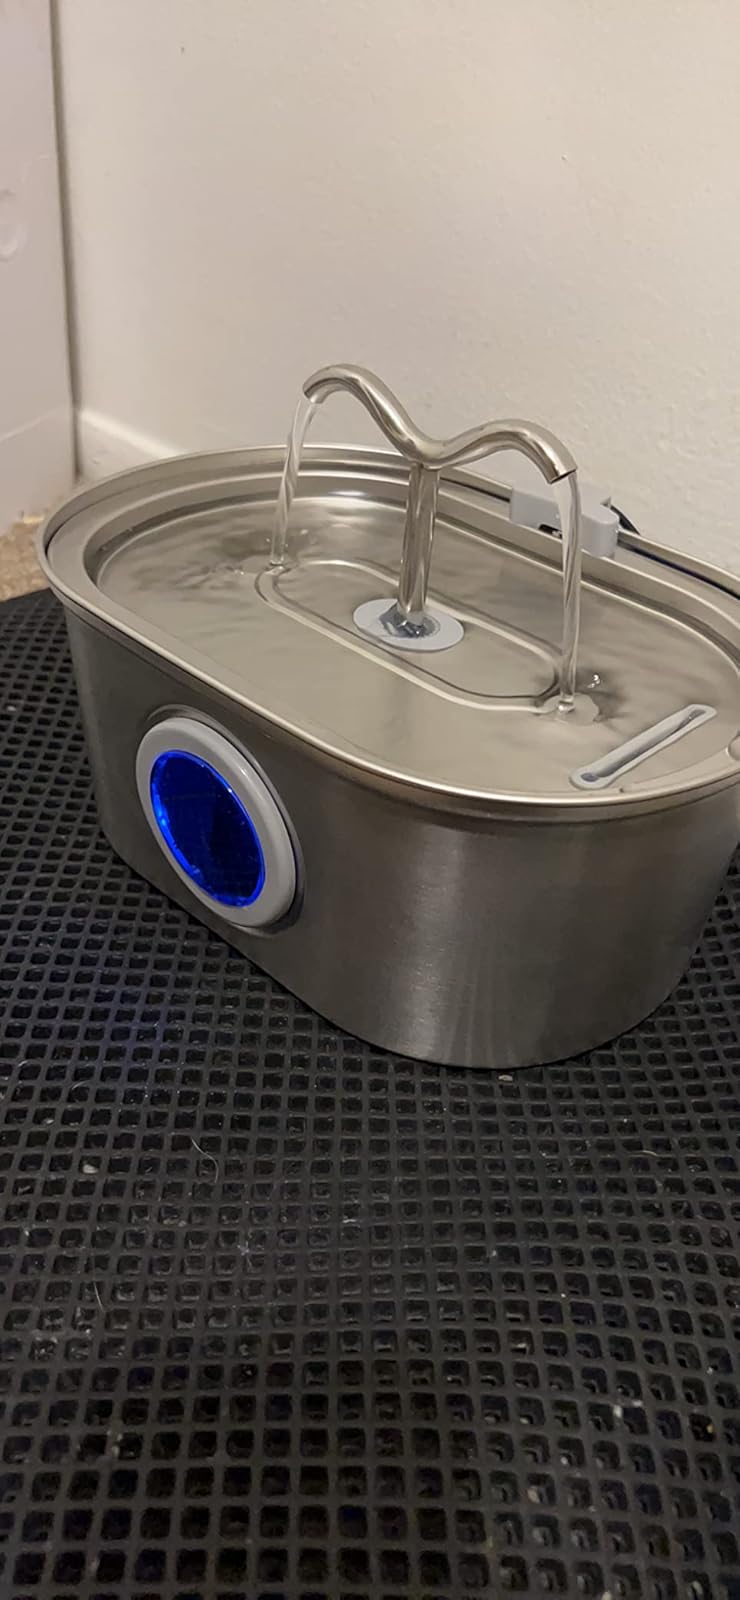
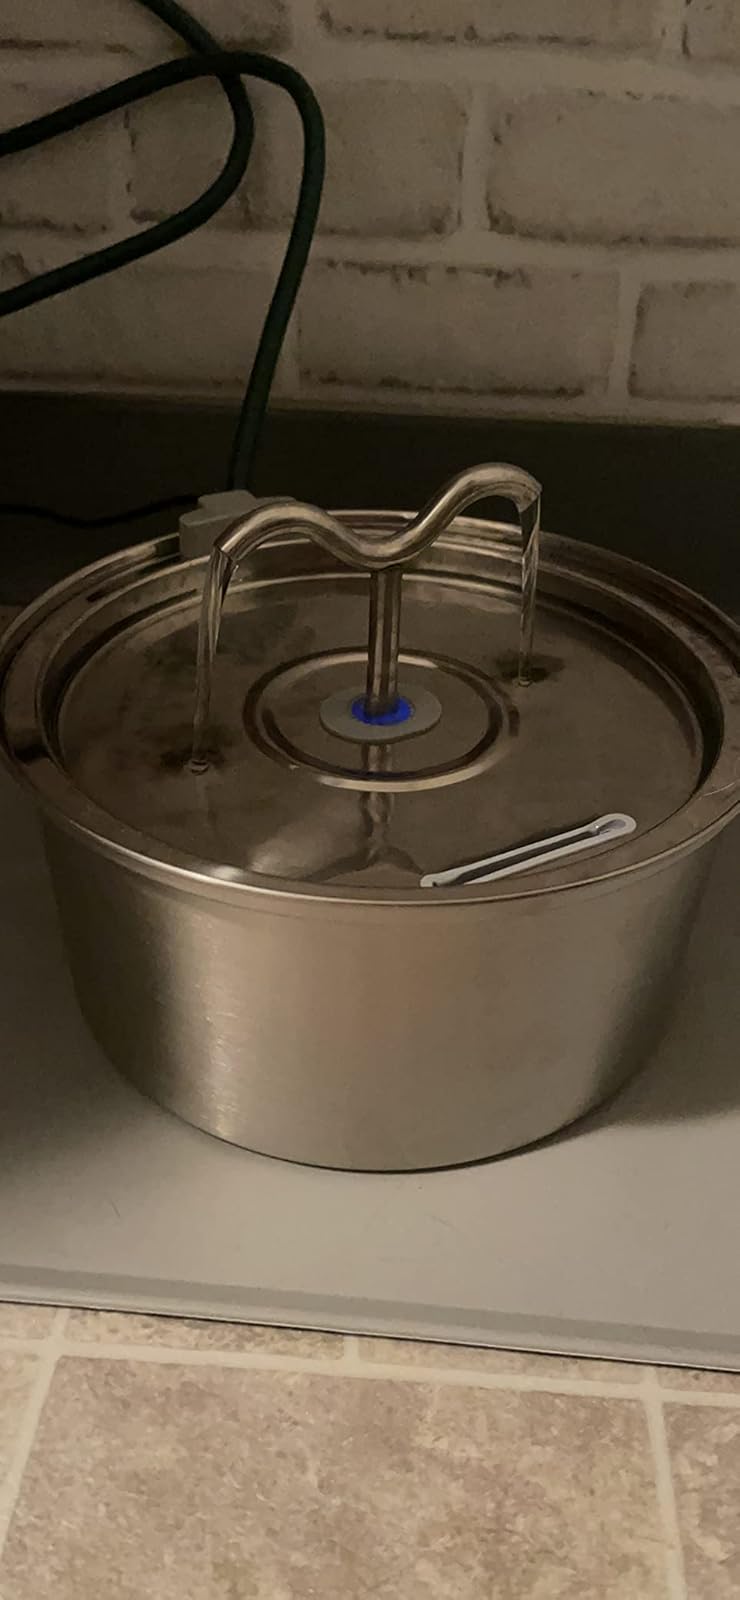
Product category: items_bowl
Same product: no